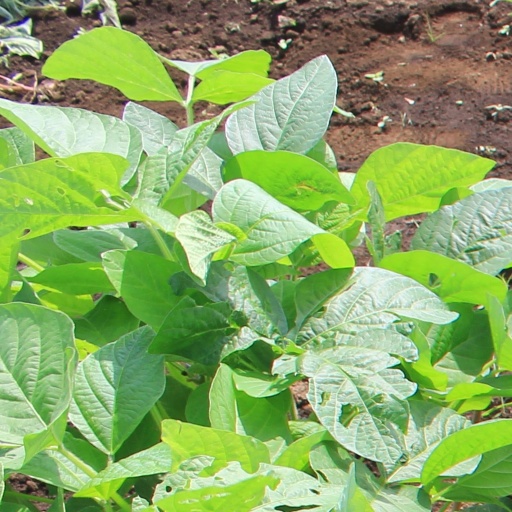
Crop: soybean